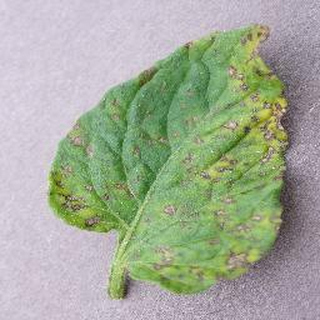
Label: tomato_septoria_leaf_spot